Minimum wage in Germany

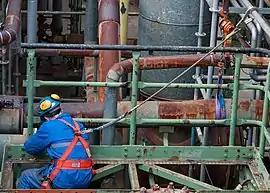
Industrial worker in Cologne, Germany

Minimum wage in Germany is €12.82 per hour, pre-tax since 1 January 2025. The legislation was introduced on January 1, 2015, by Angela Merkel's third government, a coalition between the SPD and the CDU. The implementation of a minimum wage was the SPD's main request during the coalition's negotiations as its central electoral promise during the 2013 federal election campaign. Previously, Germany had minimum wages only in specific sectors, negotiated by trade unions, and some were below the minimum wage level introduced in 2015.